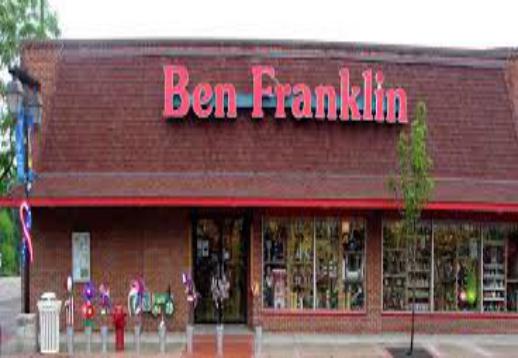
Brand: Ben Franklin Stores
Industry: Necessities